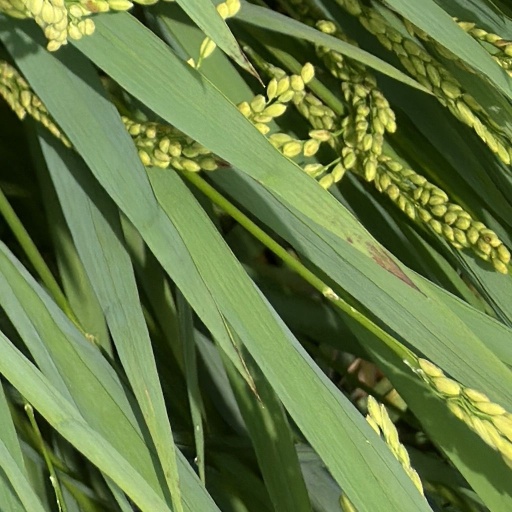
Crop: rice